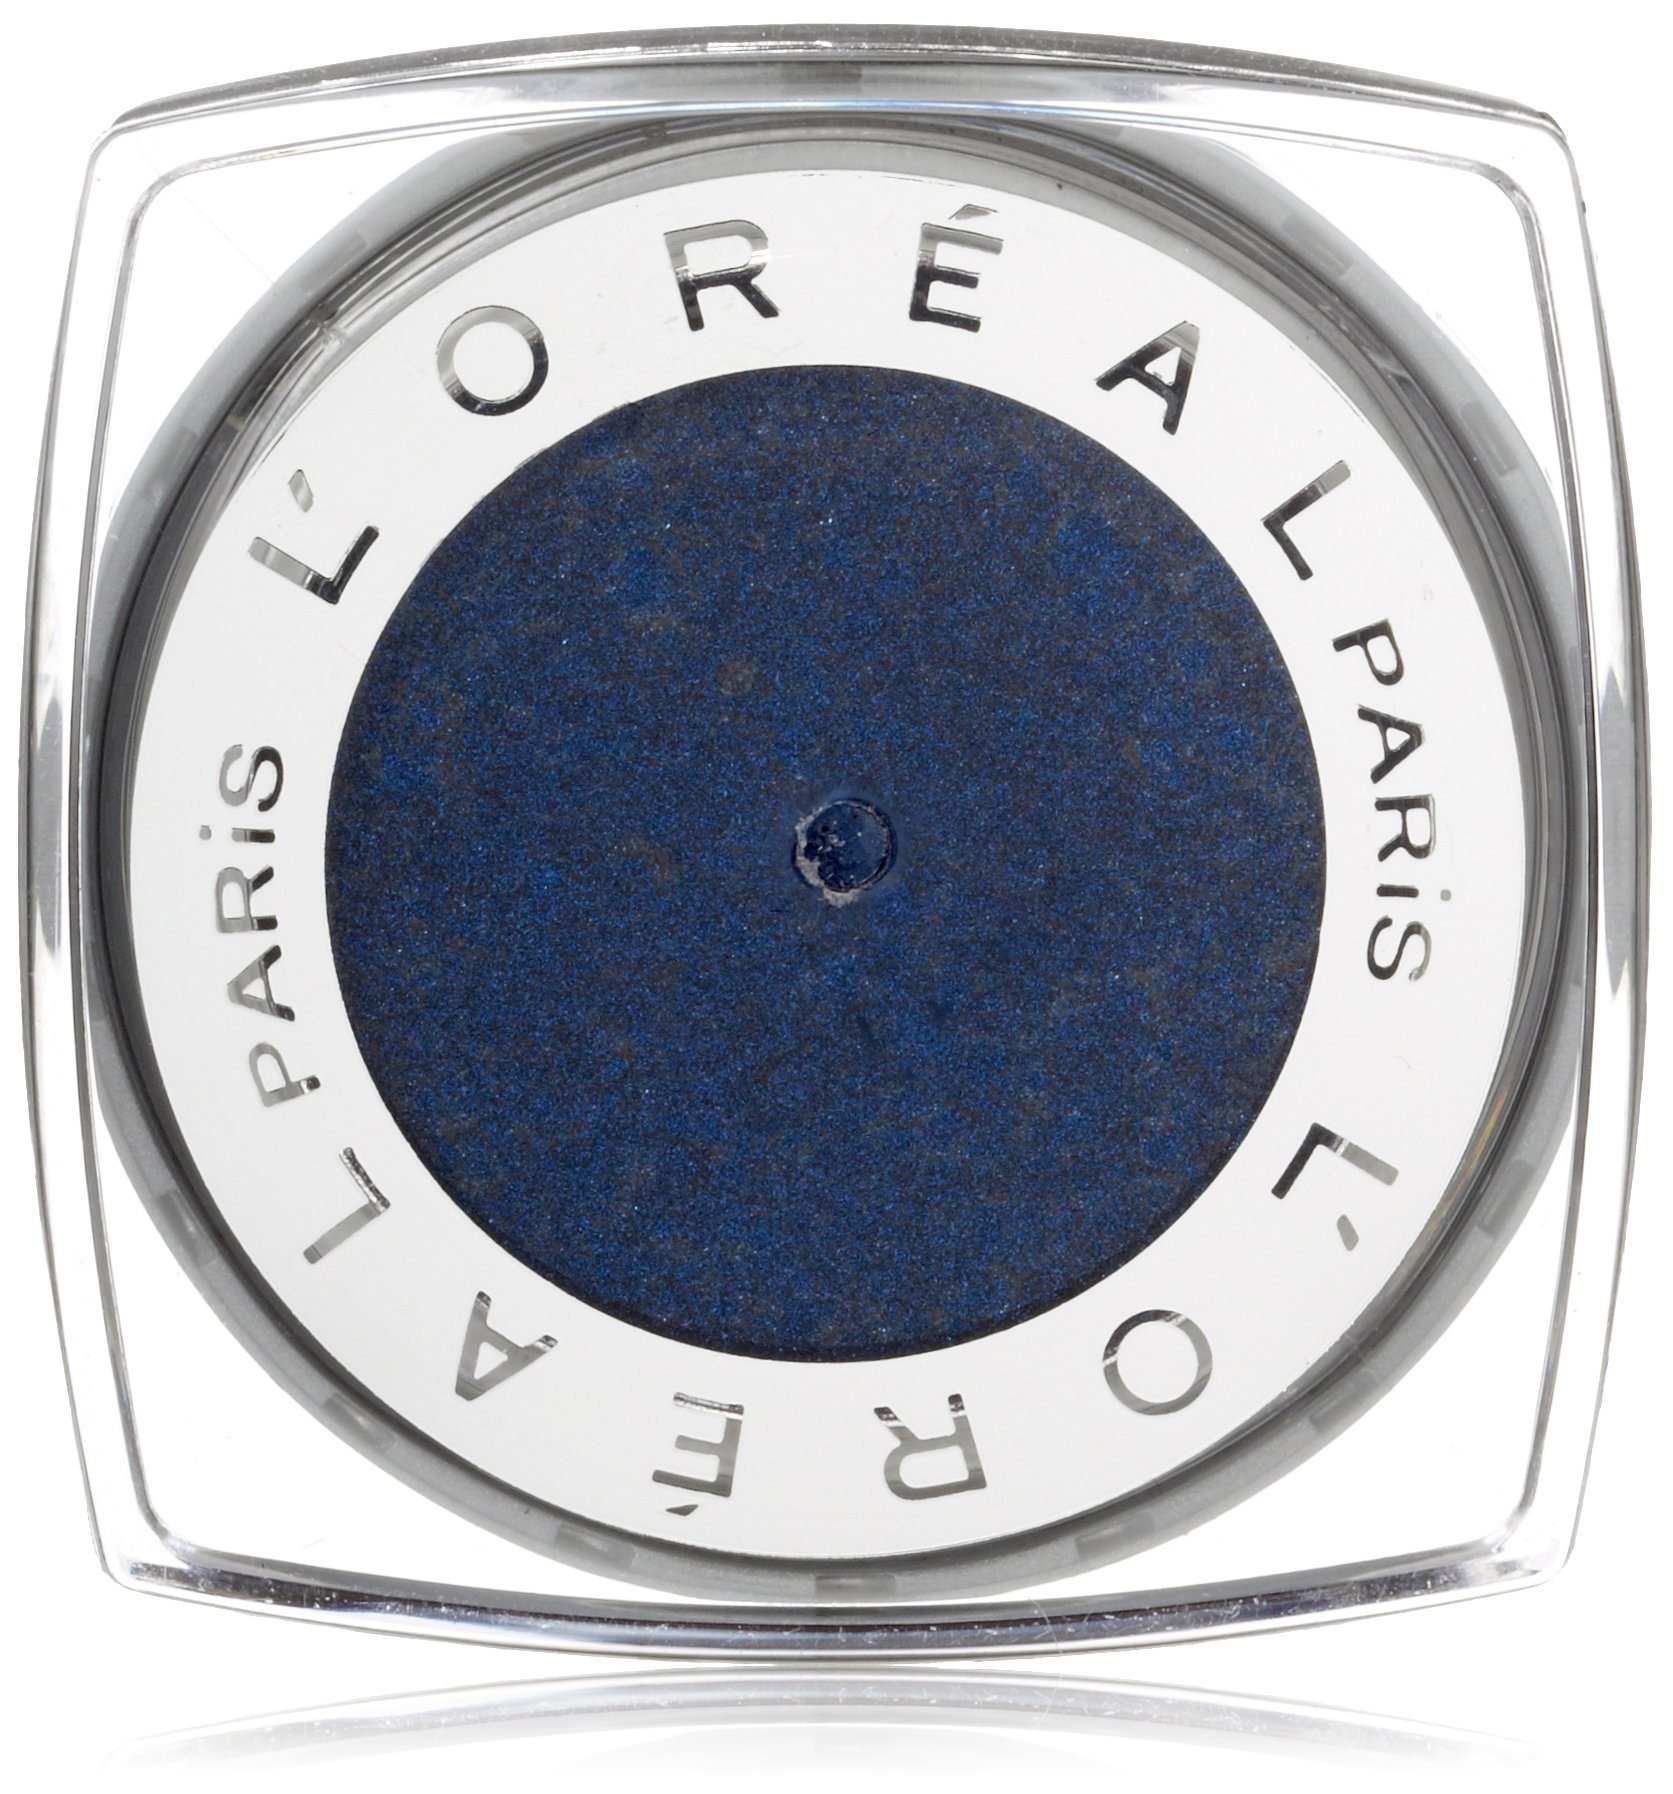
Item Name: L'Oréal Paris Infallible 24HR Shadow, Midnight Blue, 0.12 oz.
Bullet Point 1: Intense maximized color
Bullet Point 2: Luxurious powder-cream texture
Bullet Point 3: 24HR long lasting hold
Bullet Point 4: Waterproof, crease and fade resistant
Value: 1.0
Unit: Count

Price: 10.79